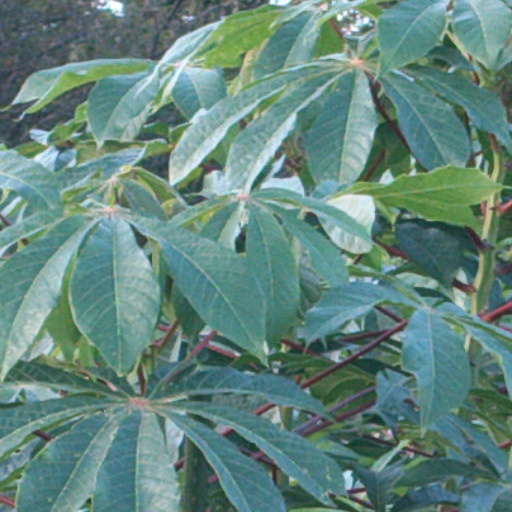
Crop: cassava